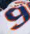
Number: 9